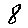
Label: 8